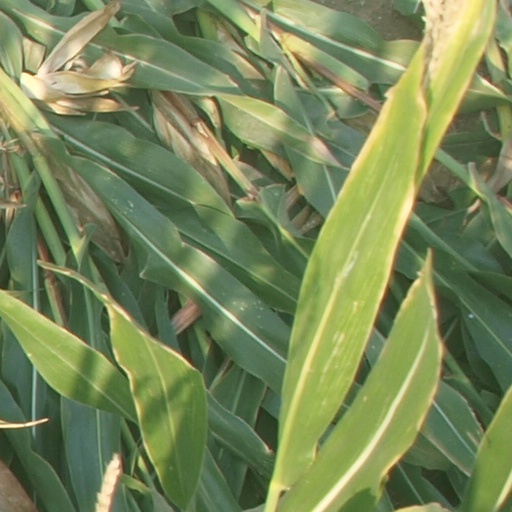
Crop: maize; corn